Luisenschule (Posen)

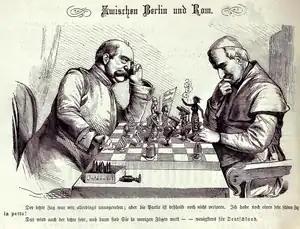
"Kulturkampf" in cartoon

Initially the Ministry of Education in Berlin and the Regierungsbezirk in Posen did not seem interested in Barth's advances; both suggested that the Posen municipal authorities get engaged instead. Negotiations about some sort of joint management formula took place between Luisenstiftung and the town hall in 1870-1871 until the city eventually stepped back. At this point the Regierungsbezirk stepped in, suggesting official takeover of the school. This is not what Barth was aiming for; his objective was obtaining official financial backing with the school governance system possibly unchanged, the latter ensuring his personal rule in Luisenschule. In 1871-1873 the headmaster did his best to block official Prussian designs quoting all sorts of cases, including the juridical and political ones. Talks between the ministry and the foundation turned into a legal war; eventually the government resolved to a number of irregularities until in 1873 the Luisenstiftung foundation was dissolved and the school was taken over by state.